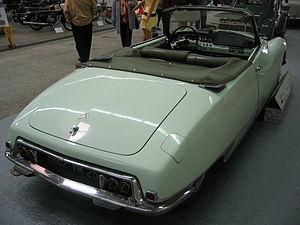
Citroen DS cabrioletItaliano: Citroën DS 21 Pallas Chapron Cabriolet Usine del 1968